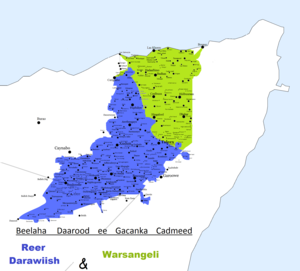
Le golfe d'Aden est l'espace maritime situé entre la corne de l'Afrique et la péninsule arabique. Il sépare le continent africain du continent asiatique. Il relie la mer Rouge et la mer d'Arabie par le détroit de Bab-el-Mandeb; le gees Gwardafuy, en Somalie, marquant sa limite orientale.